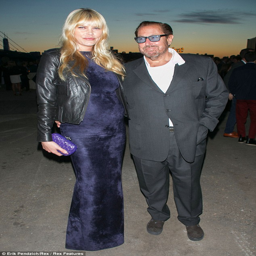
paying tribute : pictured with model - was being honoured at the event